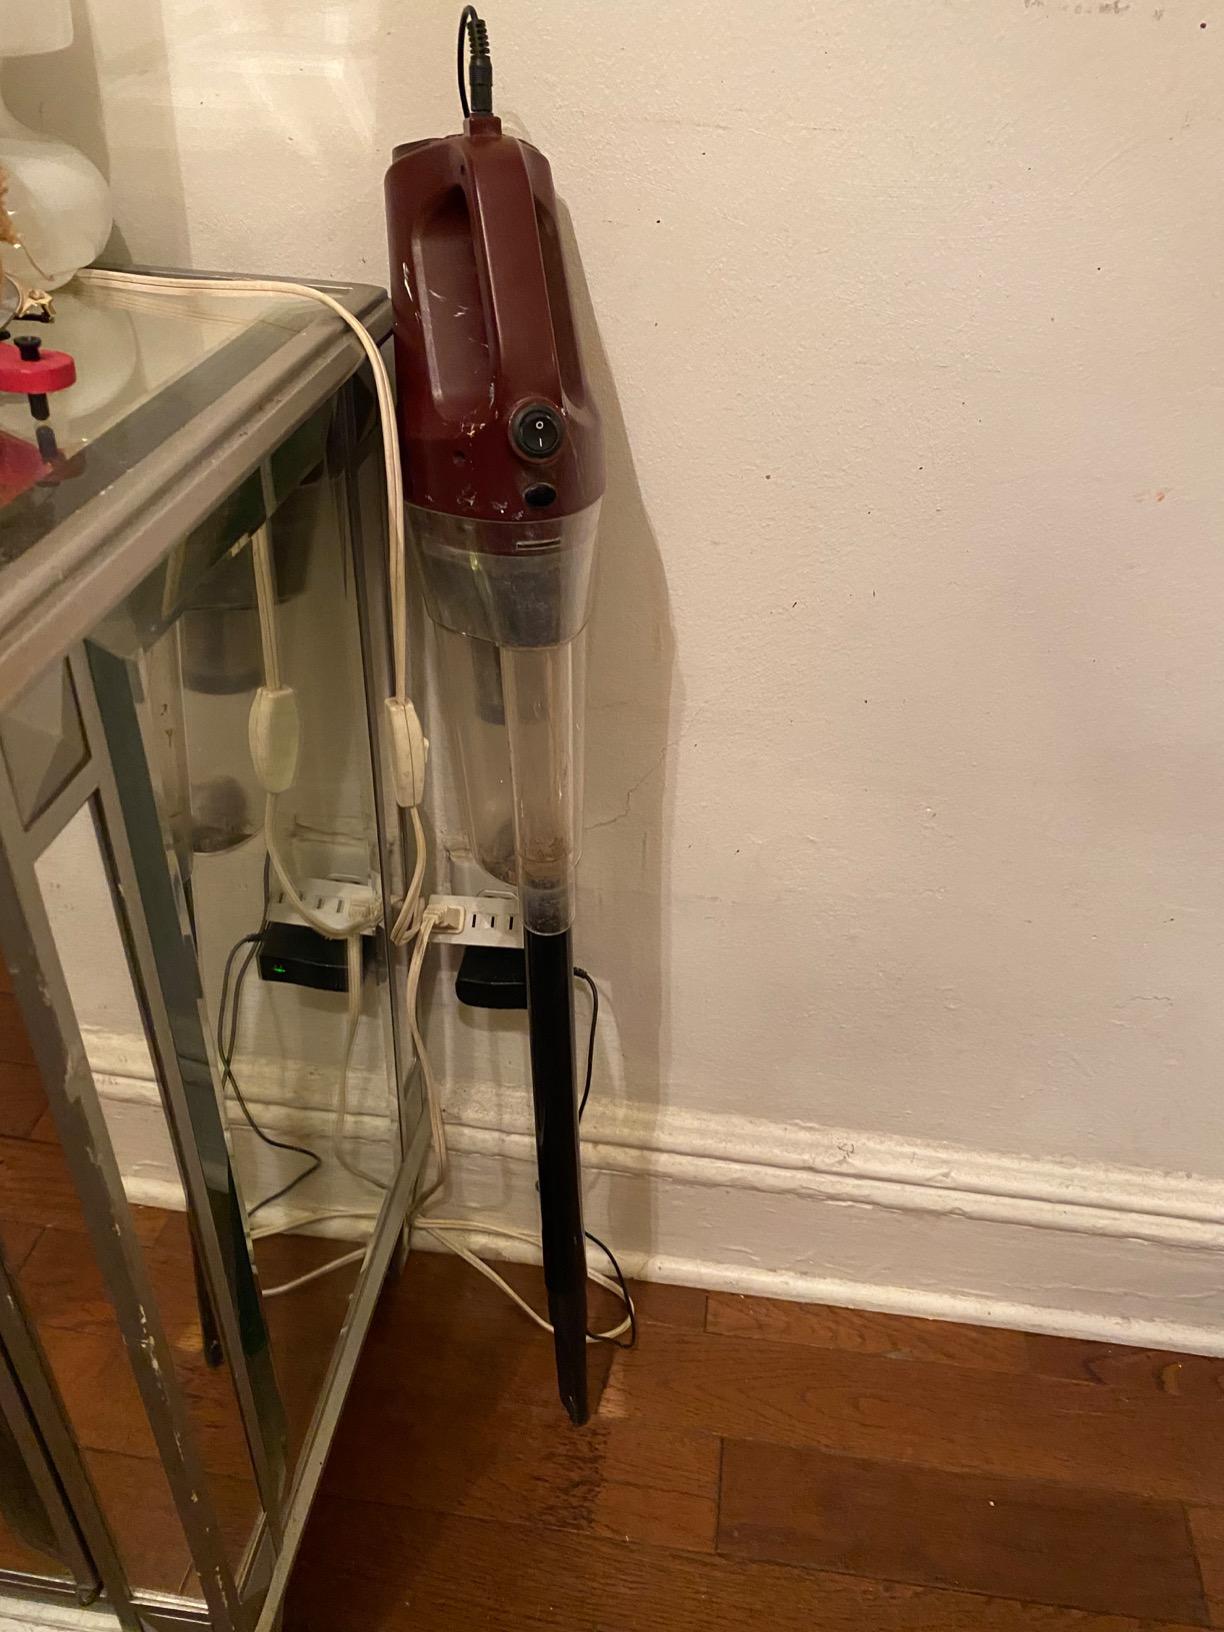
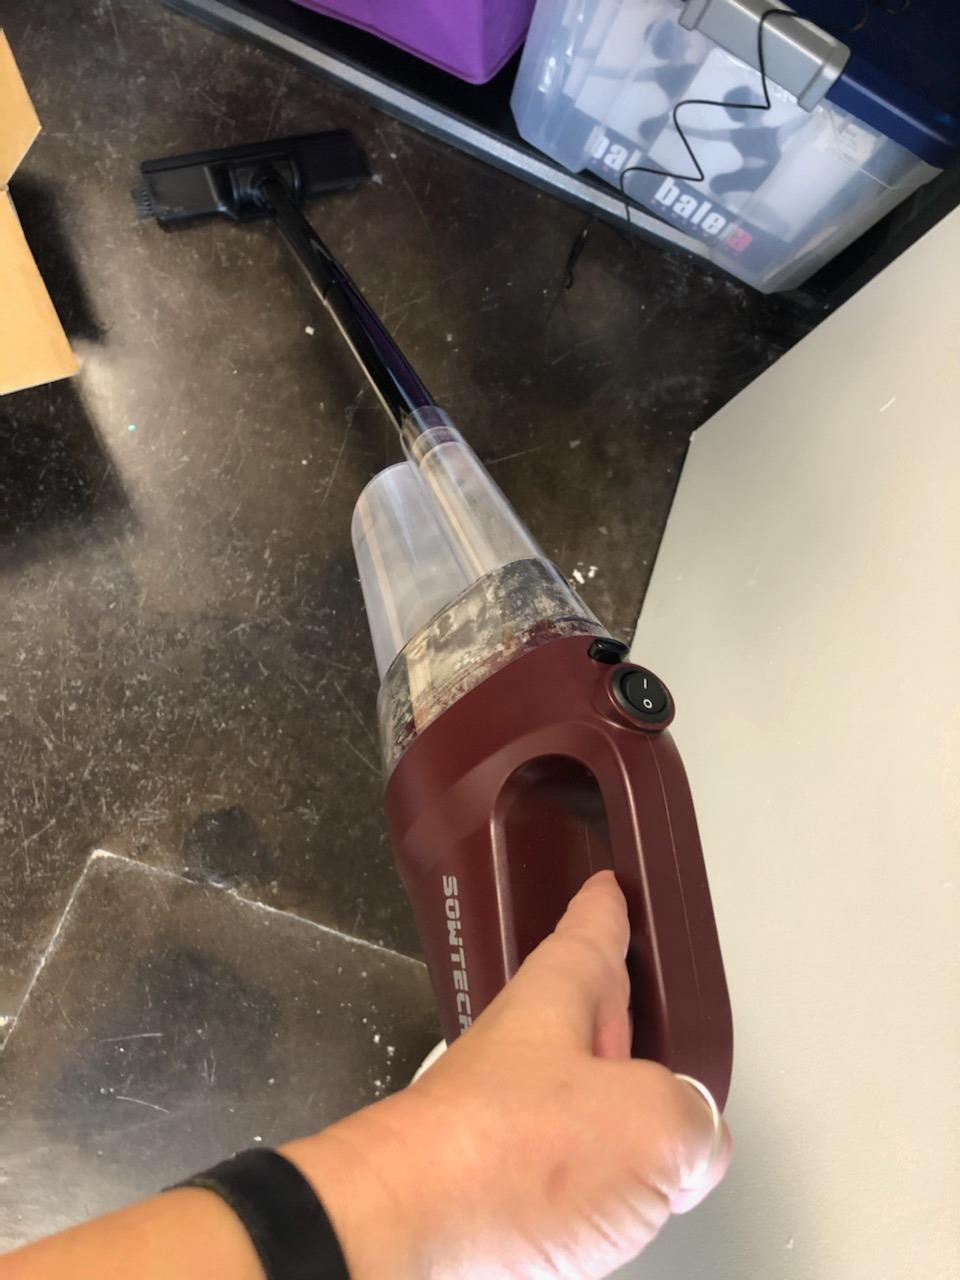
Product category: items_vacuum
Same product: yes